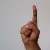
The image shows a hand gesture representing the letter 'D' in Indian Sign Language.